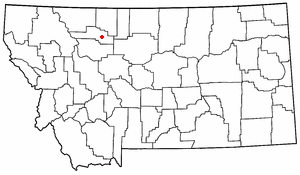
Conrad (Montana)
Conrads beliggenhed i Montana
Conrad er en amerikansk by og administrativt centrum for det amerikanske county Pondera County, i staten Montana. I 2000 havde byen et indbyggertal på 2.753.